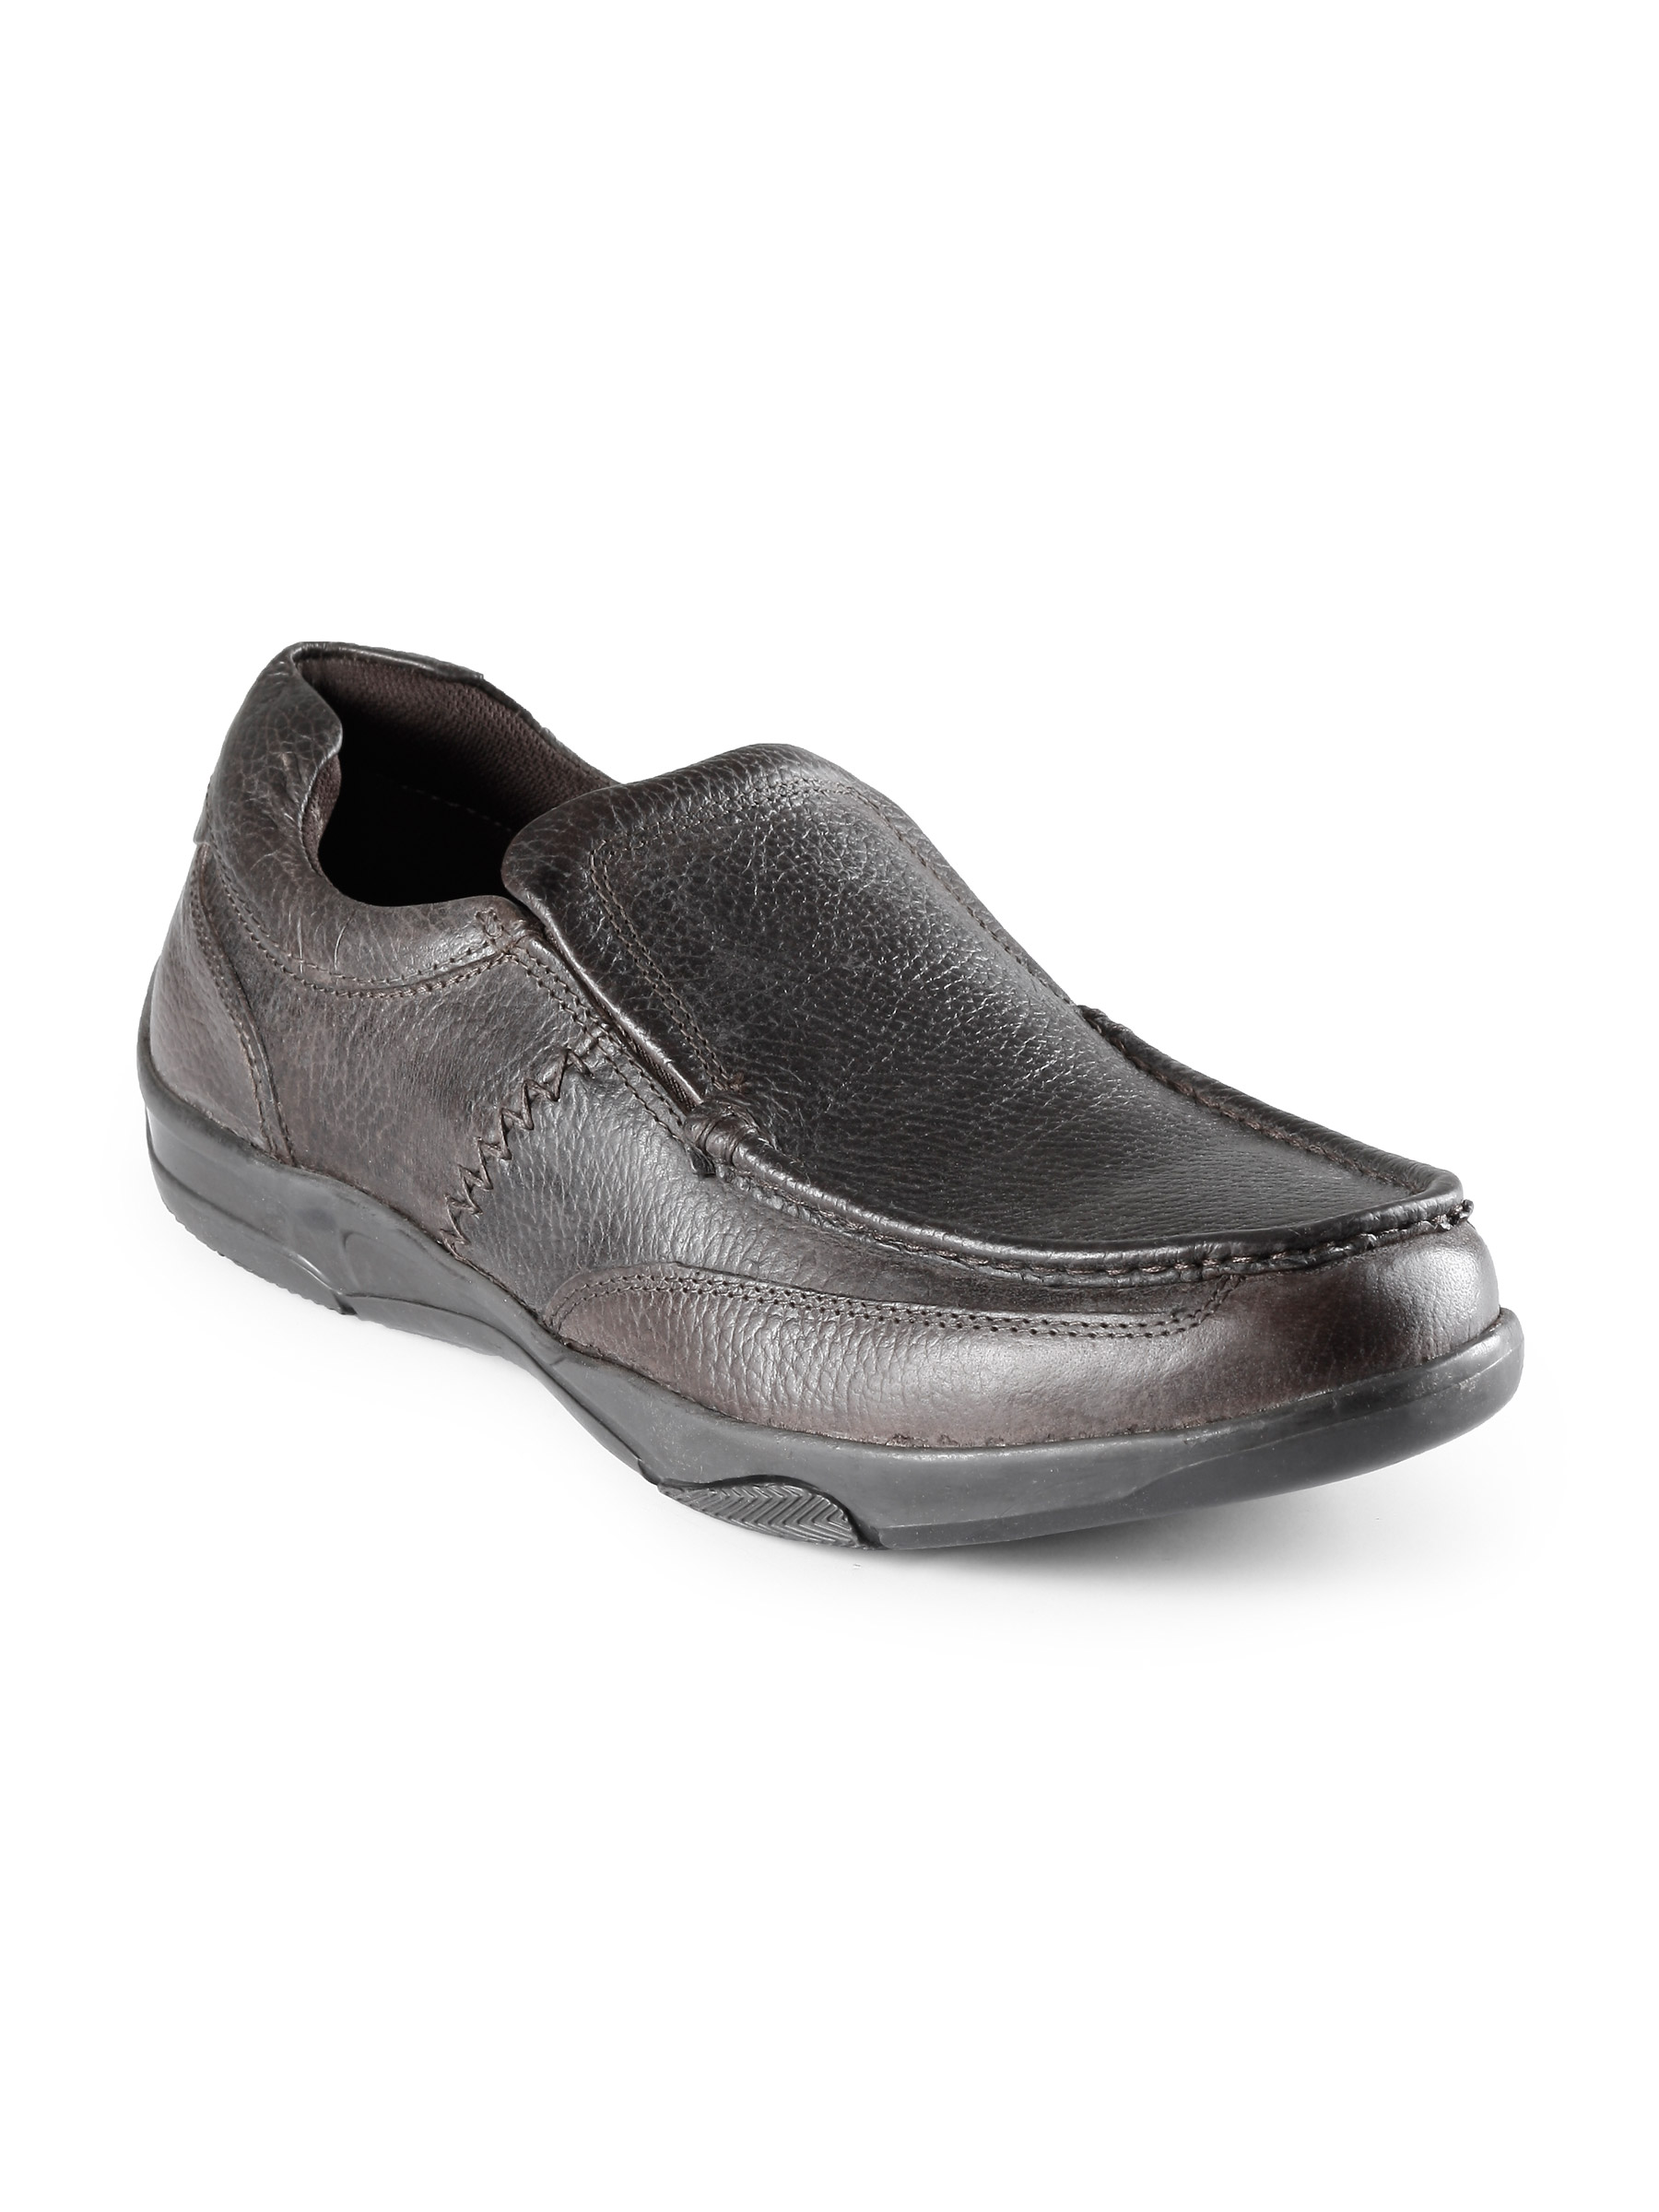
Red Tape Men Brown Shoes
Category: Footwear / Shoes / Casual Shoes
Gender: Men
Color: Brown
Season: Winter 2018
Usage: Casual